Chalchitra

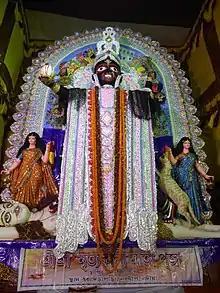
Nrityo Kali Mata with Chalchitra in Shakta Rash

Two of the most famous forms of idol making in Bengal are Bishnupur style and Kansanarayan style. Among them, Kangshonarayan style is most popular.